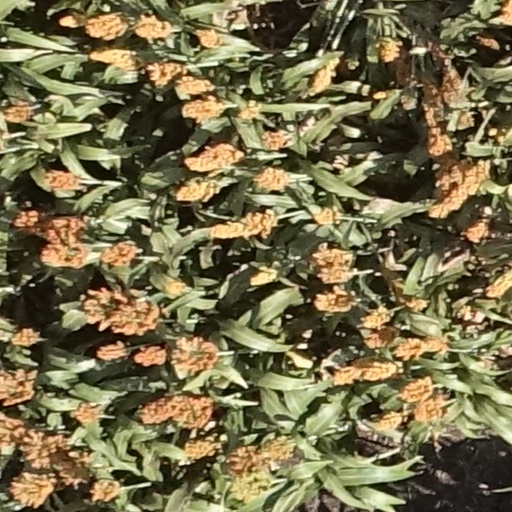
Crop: sorghum